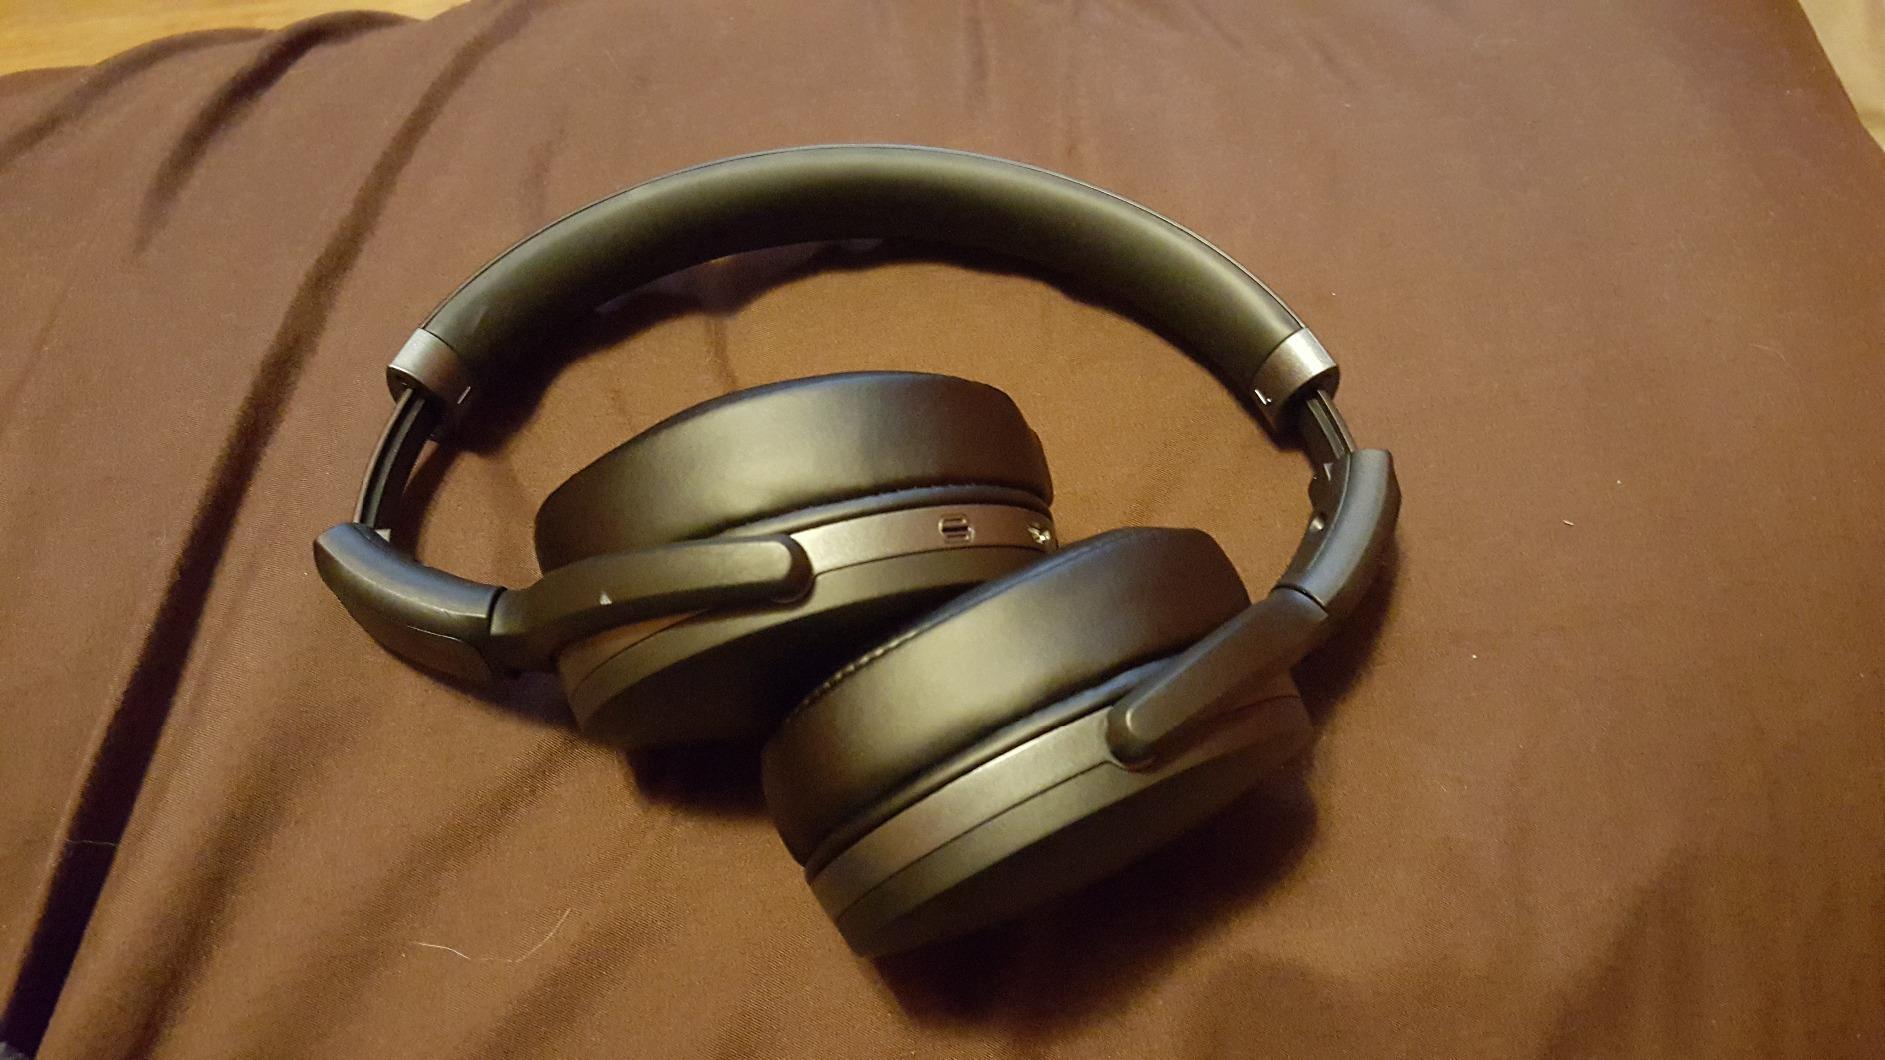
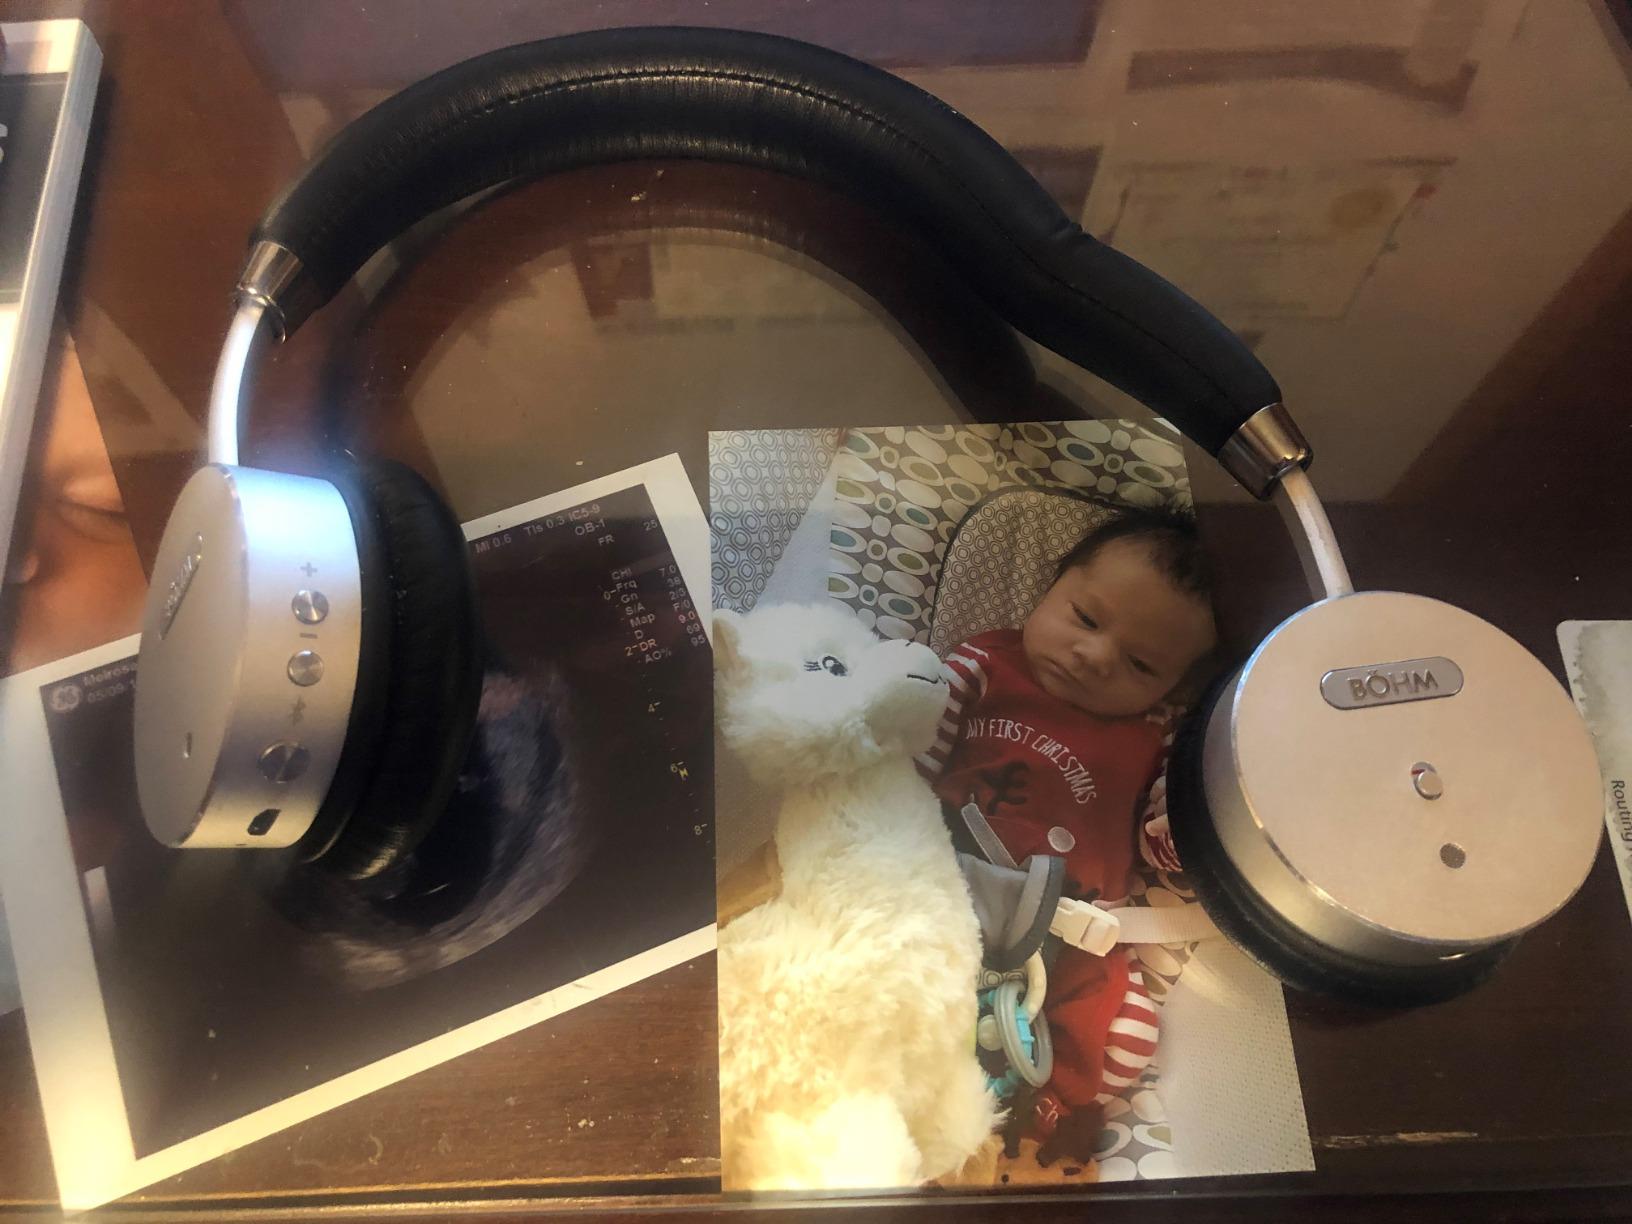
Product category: headphones
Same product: no